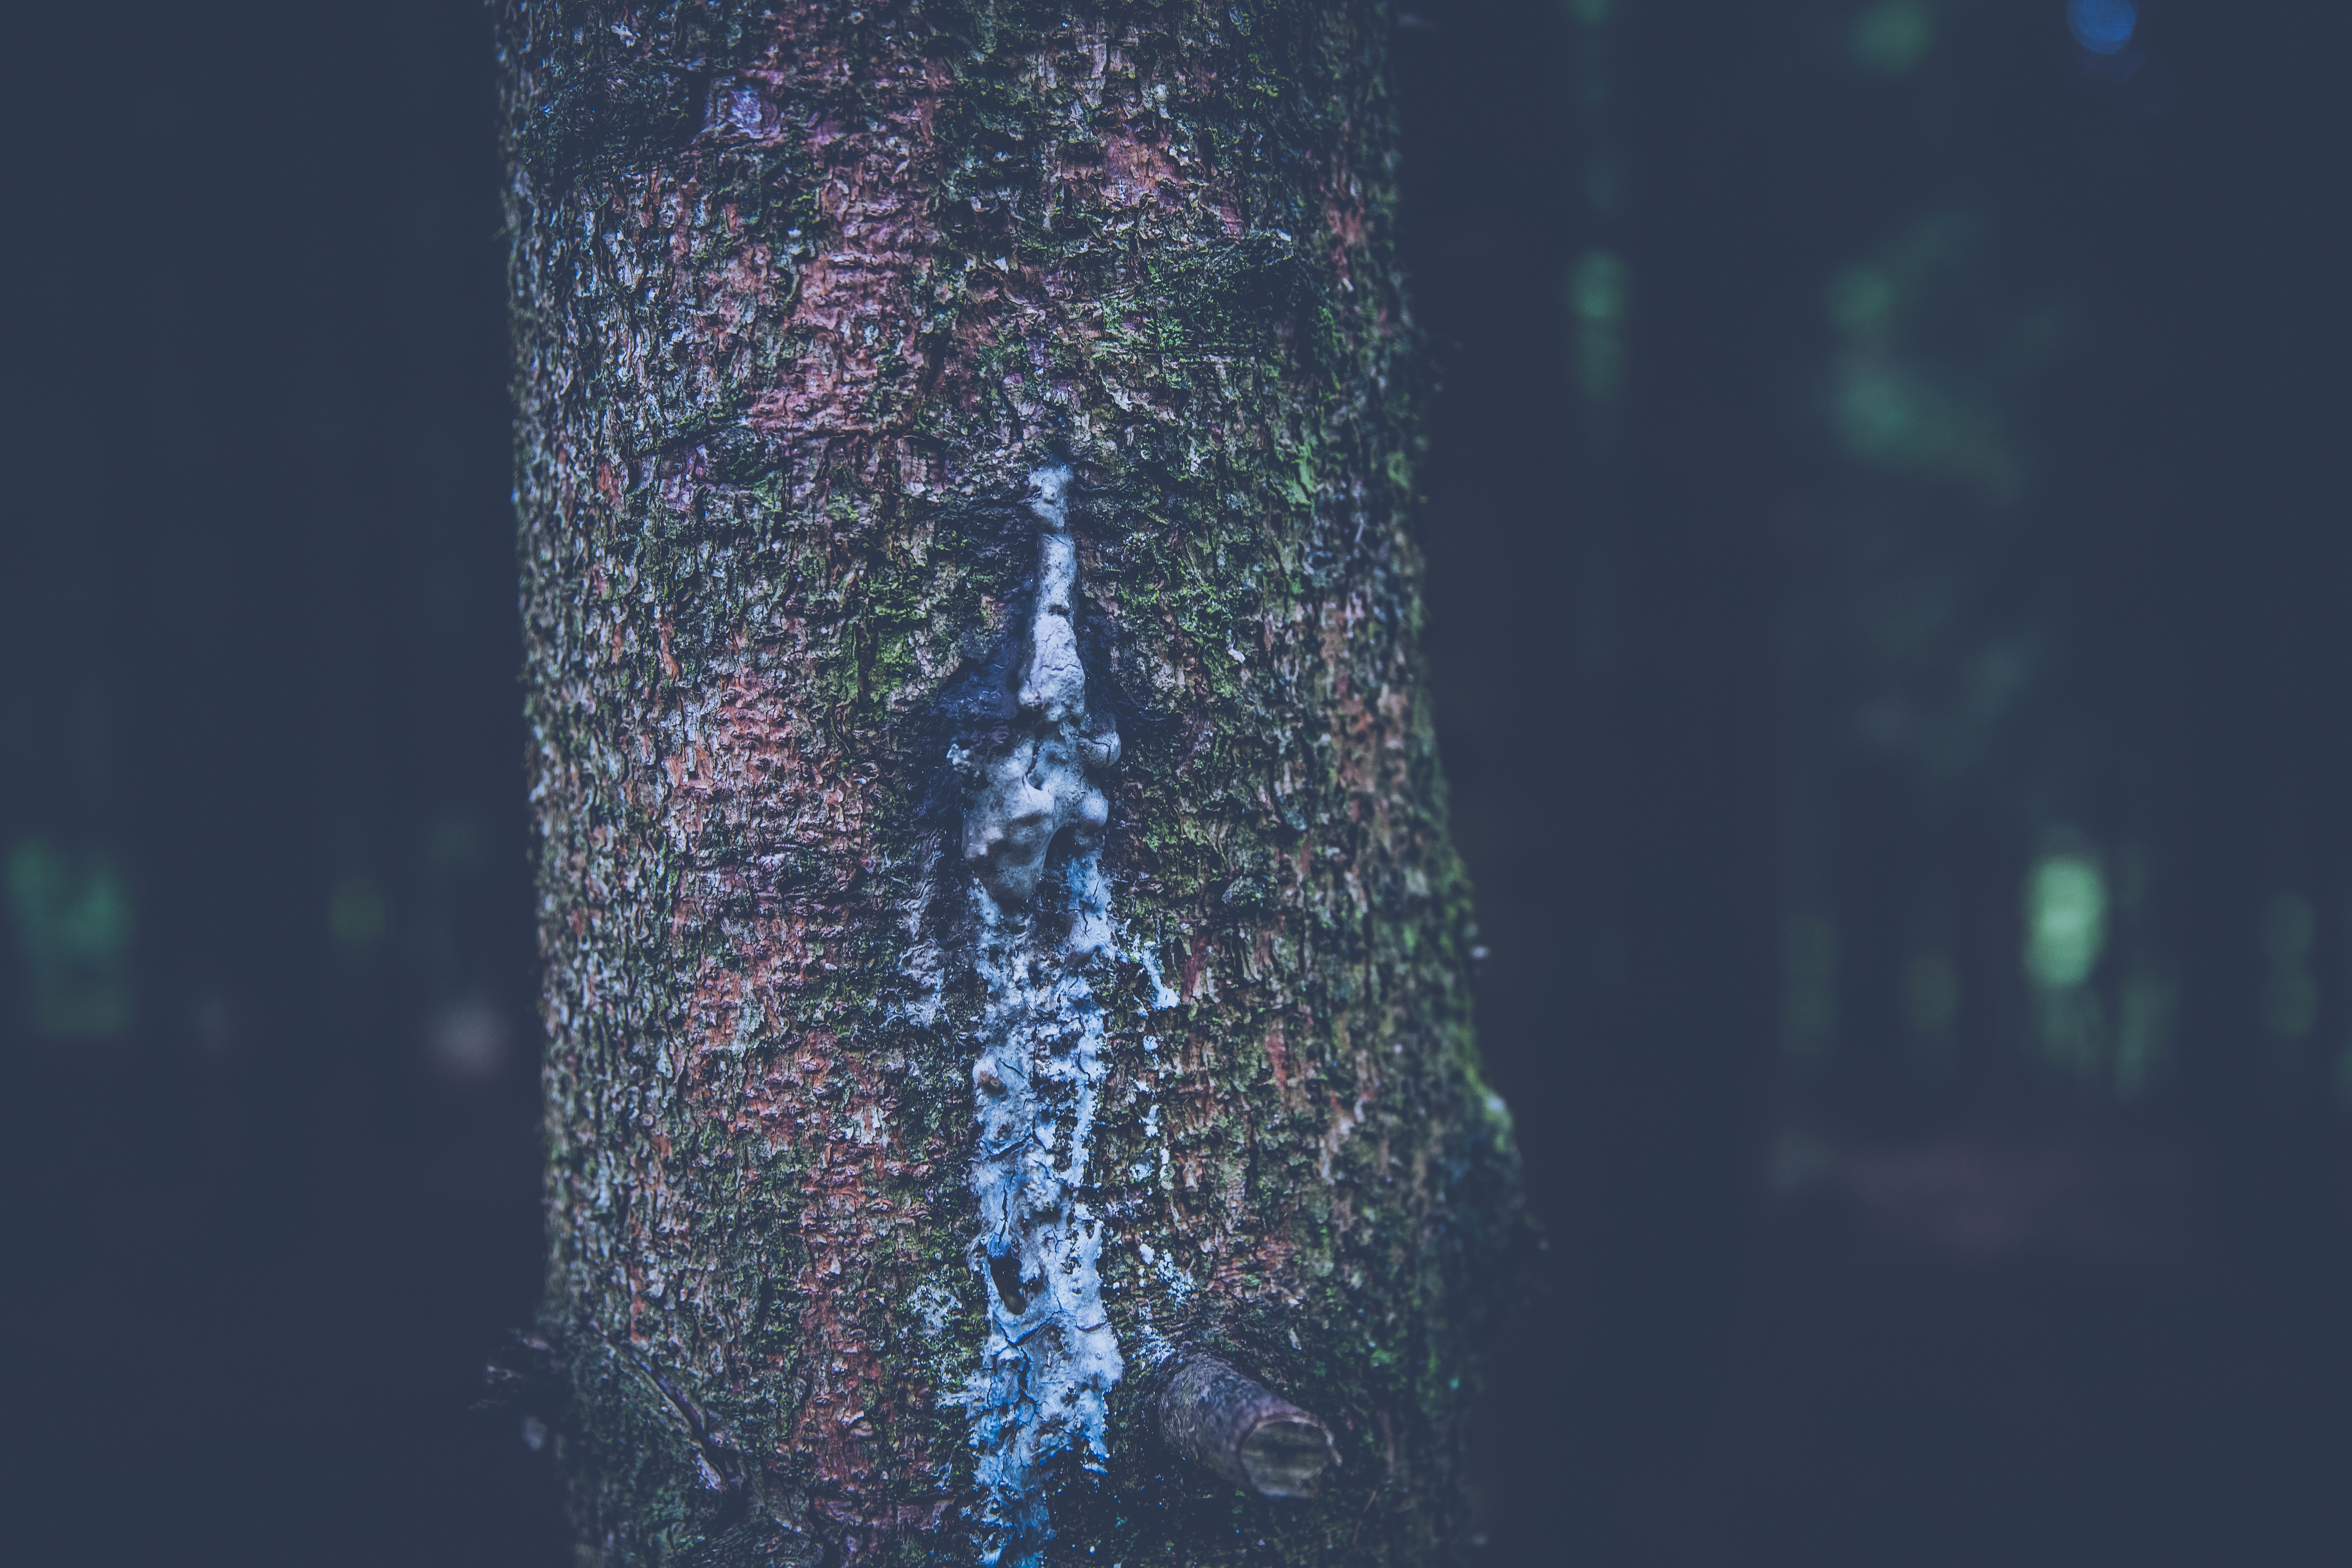
water, light, night, underwater, ice, reflection, darkness, screenshot